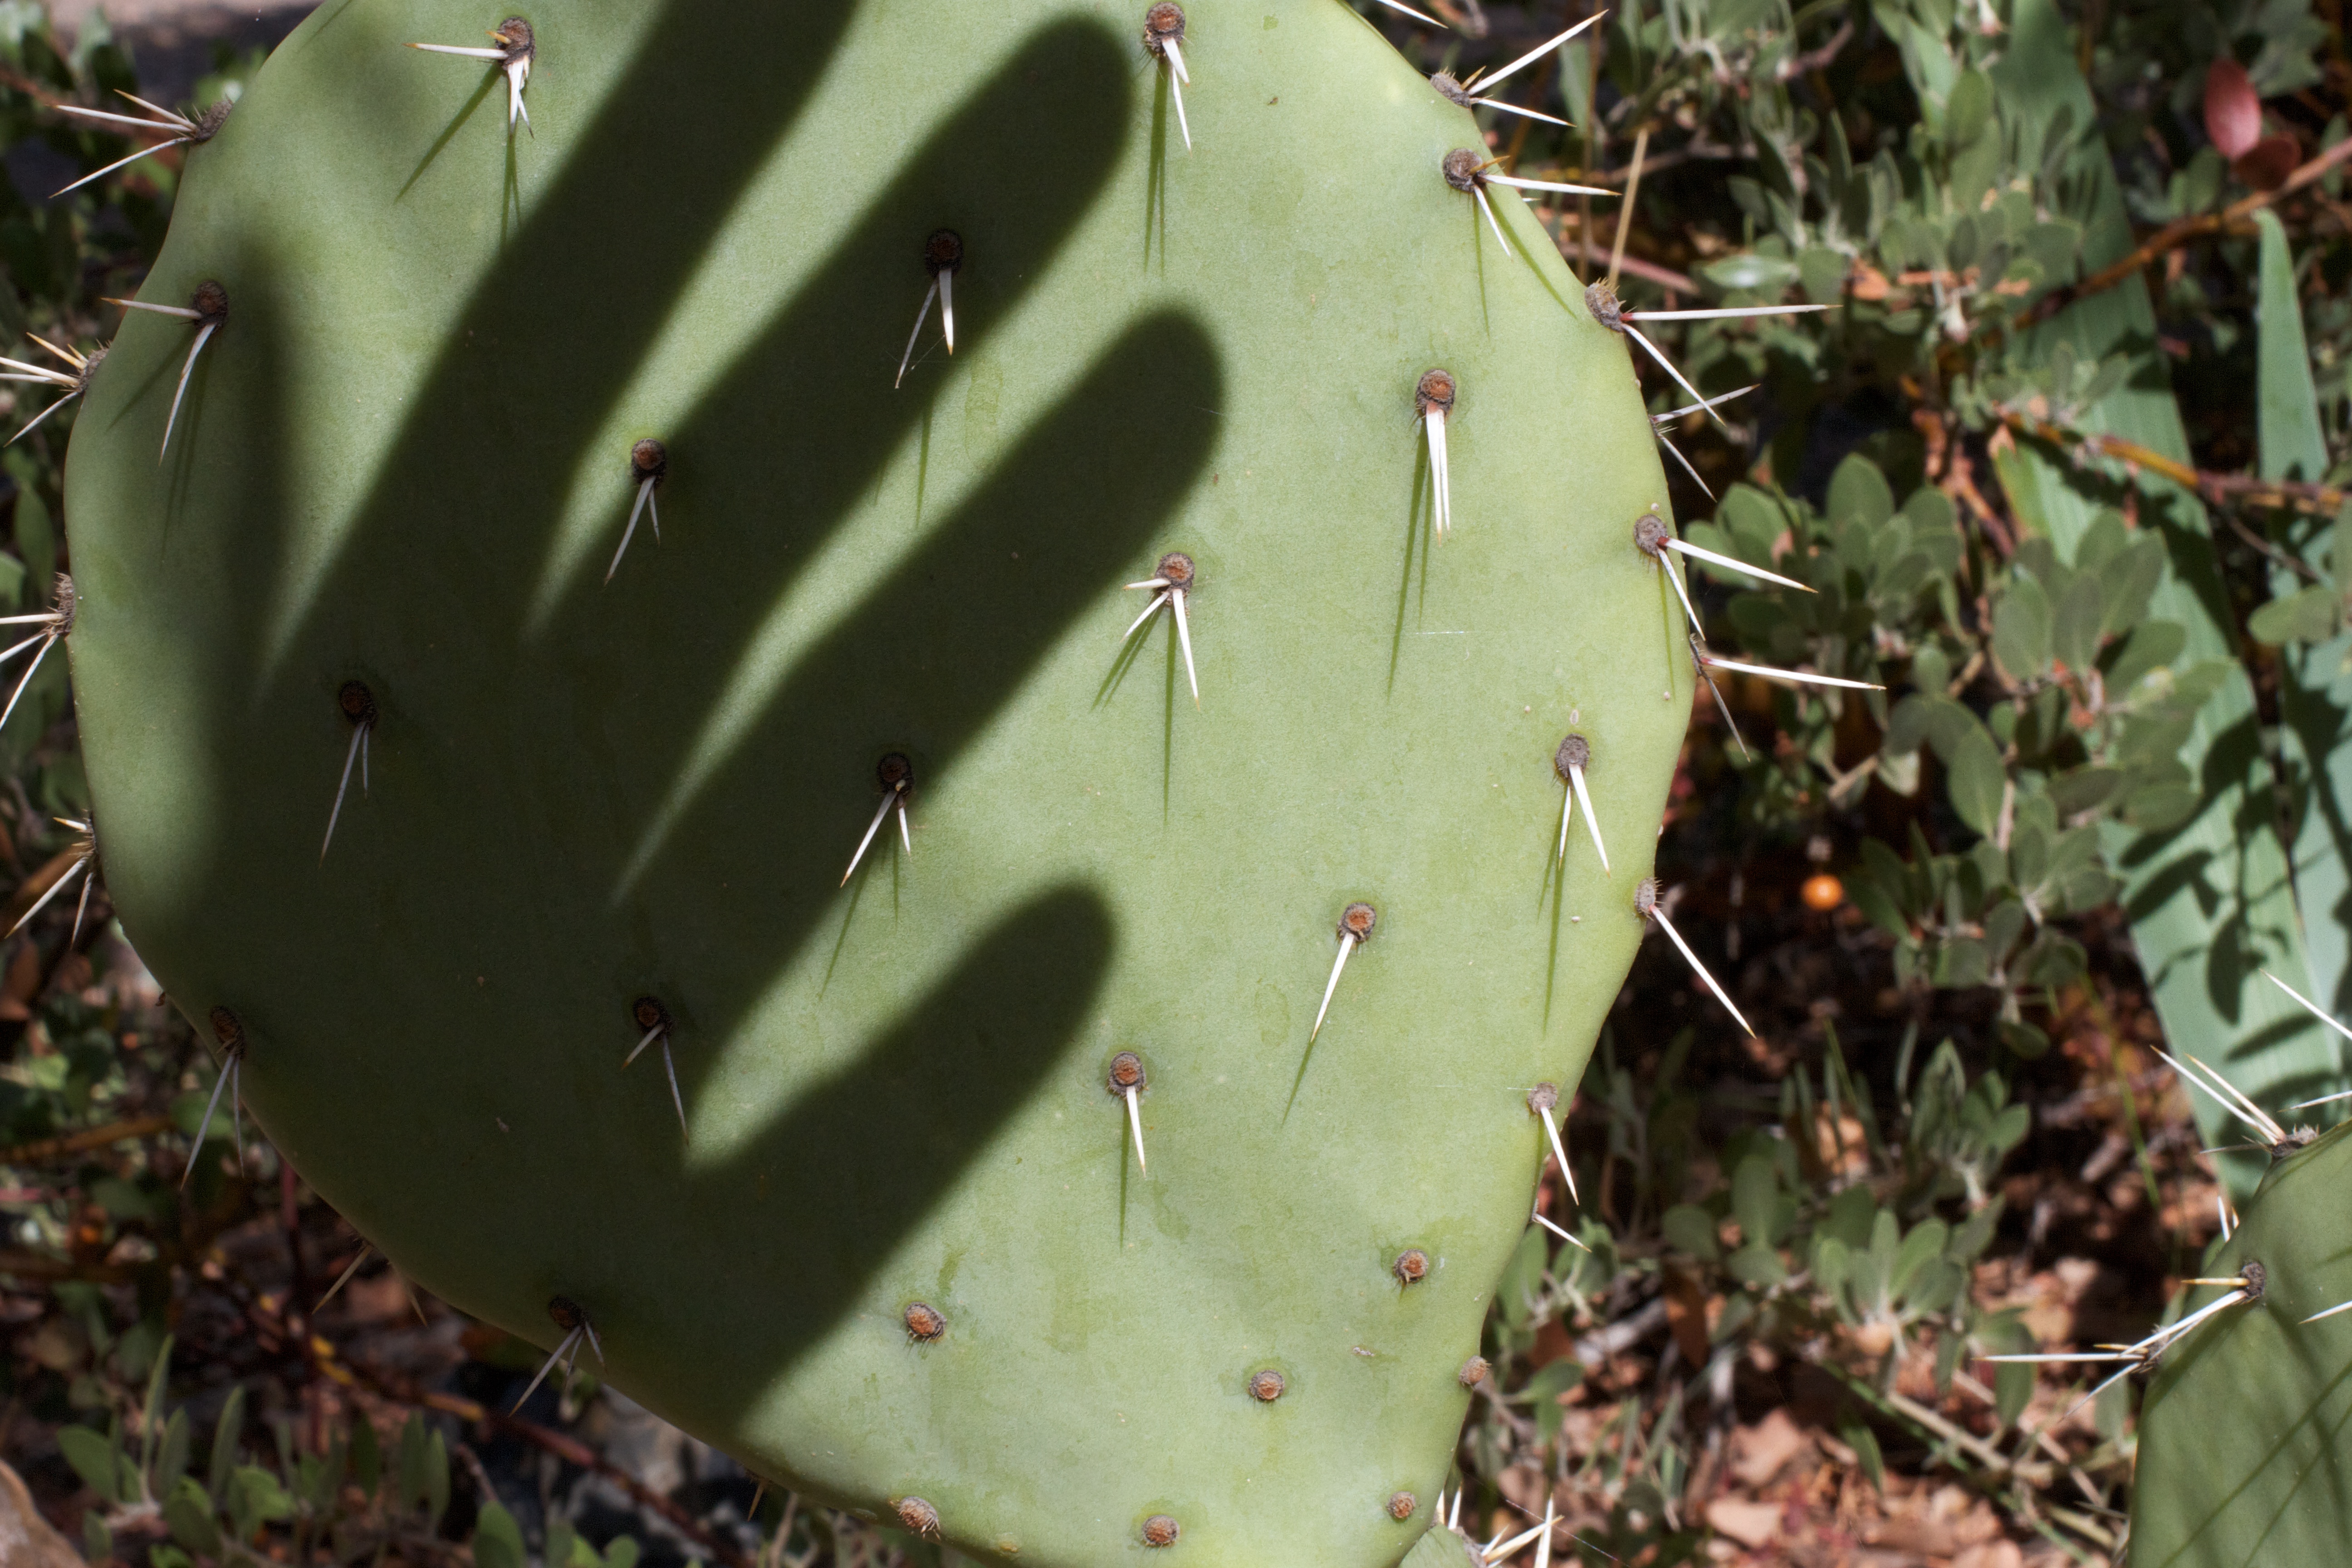
cactus, plant, leaf, flower, produce, shadow, botany, flora, fauna, caryophyllales, flowering plant, prickly pear, plant stem, land plant, thorns spines and prickles, hedgehog cactus, nopal, san pedro cactus, barbary fig, eastern prickly pear